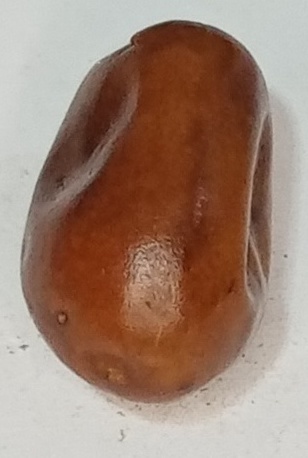
Variety: fasli-toto
Size: small
Grade: grade-1